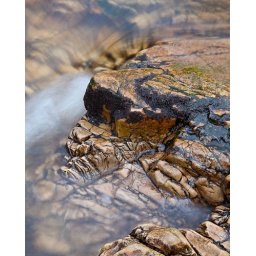
Unpolarised. Was attracted by the rock shape and the water movement.